Calasetta

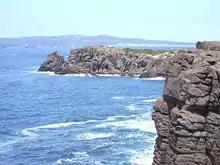
Nido dei Passeri rock on the coast of Calasetta.

In 1738 a group of Tabarkini decided to leave the island off the Tunisian coast permanently. They were received by King Charles Emmanuel III of Savoy in the Kingdom of Sardinia, who gave them the Island of San Pietro to settle. When the Bey of Tunis learned that the Lomellini family intended to cede control of the island to his enemies the French, he invaded the island, destroying homes and warehouses and capturing and enslaving much of the population. Part of the liberated Tabarkini settled in Carloforte, in the San Pietro Island, while other received permission to settle the uninhabited Sant'Antioco, then originating the village of Calasetta. In 1773, more colonists from Piedmont asked for permission to settle Calasetta, but illness and unexpected conditions caused them to return almost immediately.